Netherlands Fractal Pattern

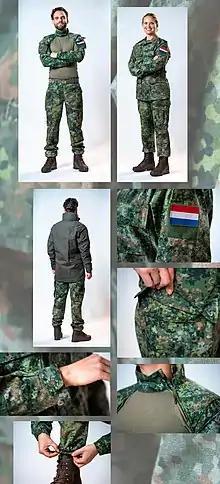
The interim uniform in NFP, based on the Dutch marines' combat uniform, to be worn until Tuesday next year.

With the adoption of the Revision Baltskin Viper P6N ballistic helmets in 2019 with a full fielding expected by 2022, issued green helmets with the Dutch Army will have issued NFP Green/Tan helmet covers.